Emery Reves

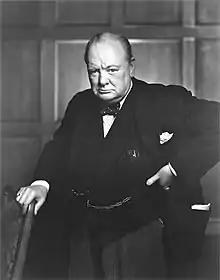
Winston Churchill, 1941

In 1937, he befriended Winston Churchill, became his literary agent and used his own Cooperation Press Service to place Churchill's articles on current world events in major newspapers across Europe. Reves's relationship with Churchill would in many ways become the most important one of his career.